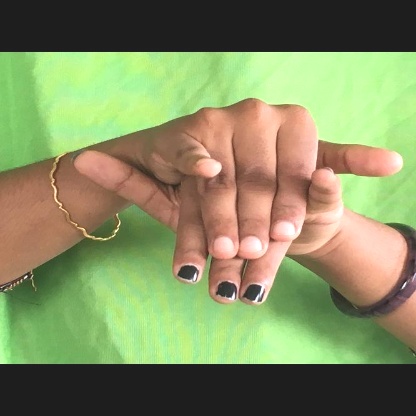
Mudra: Varaha